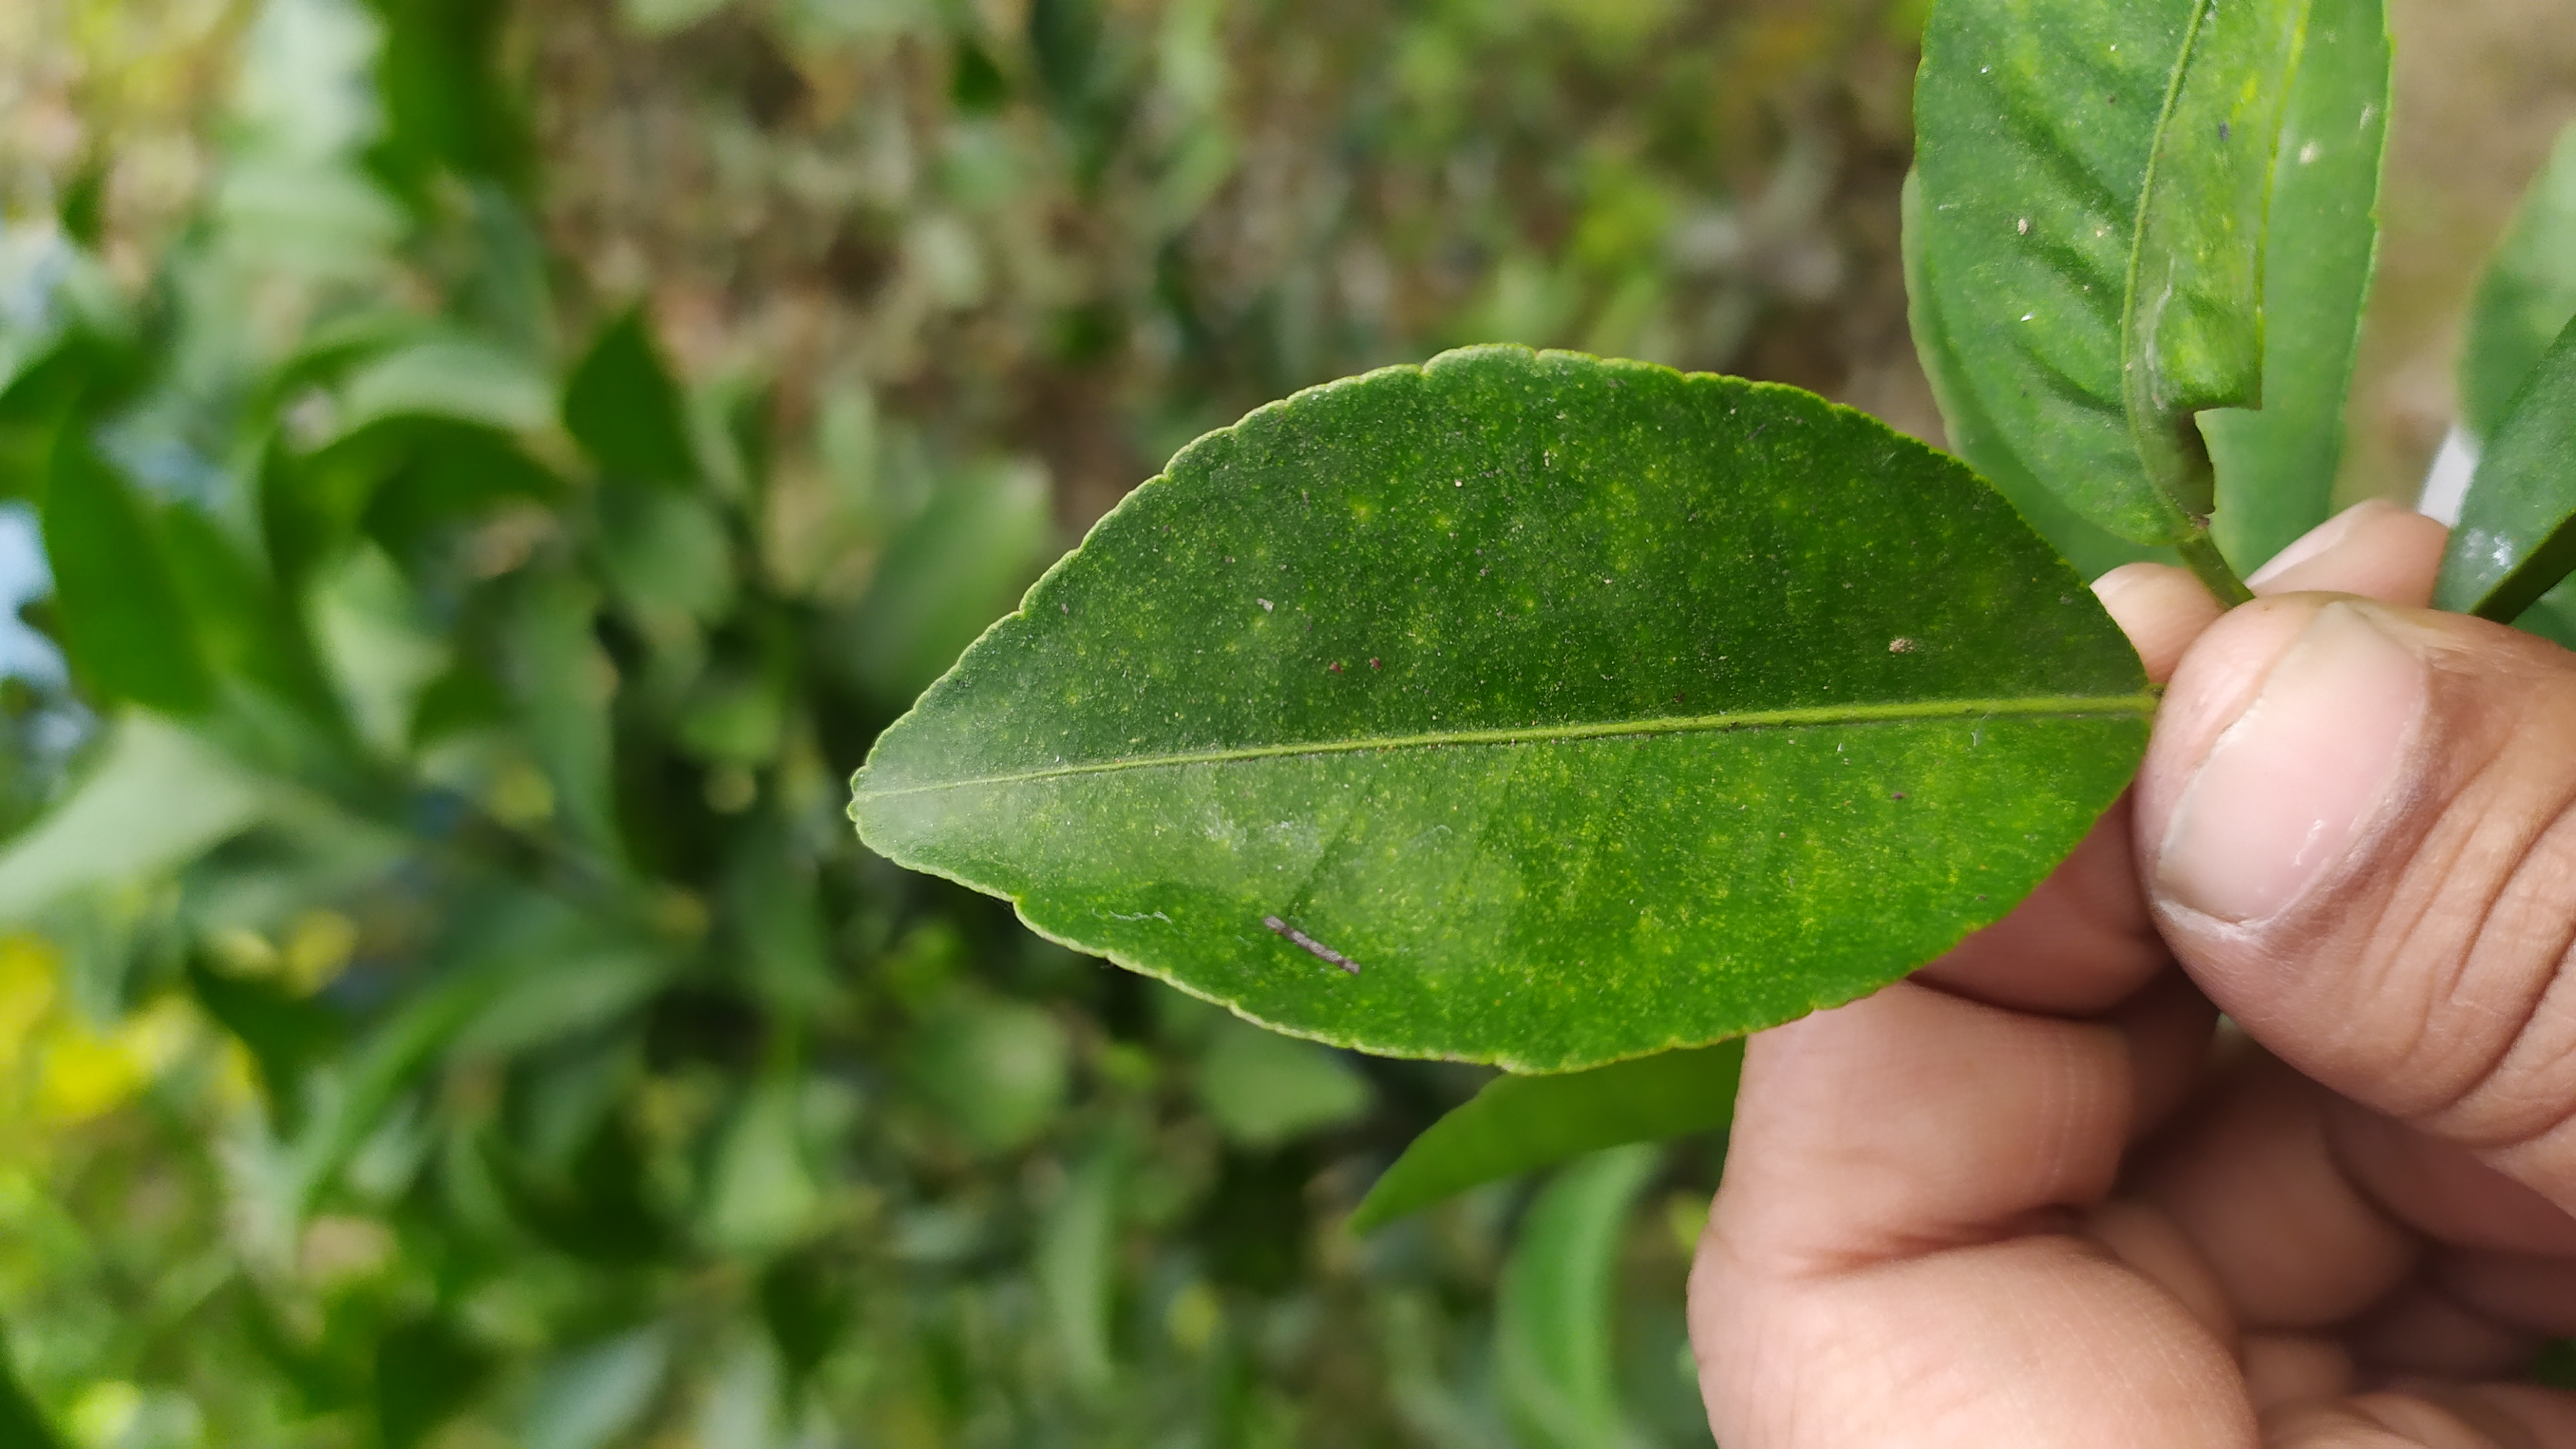
Mandarin leaf variety: China Mishti